Envelope tracking

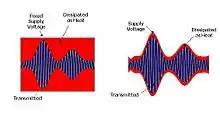
Envelope tracking waveform

Envelope tracking (ET) describes an approach to radio frequency (RF) amplifier design in which the power supply voltage applied to the RF power amplifier is continuously adjusted to ensure that the amplifier is operating at peak efficiency for power required at each instant of transmission.